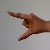
The image shows a hand gesture representing the letter 'Z' in Indian Sign Language.